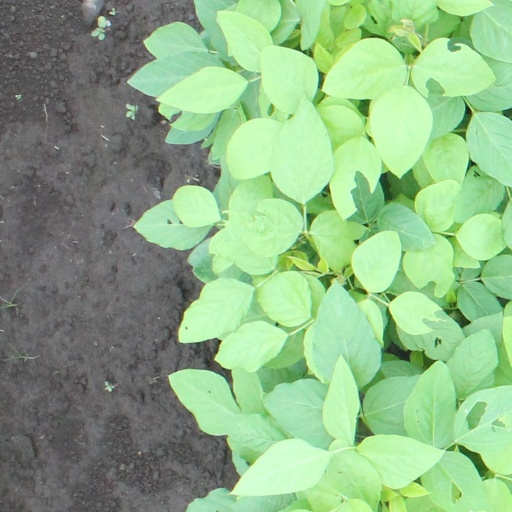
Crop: soybean